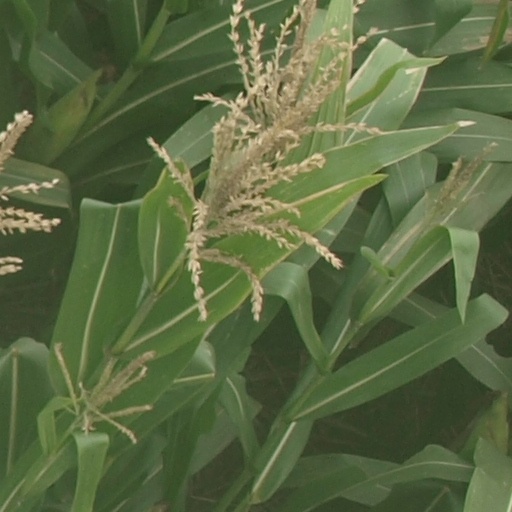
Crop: maize; corn